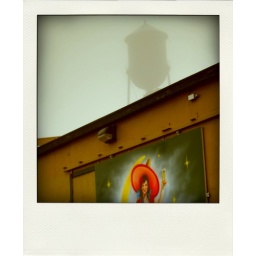
woman wearing a sombrero & drinking beer while sitting on the moon with a water tower in the background